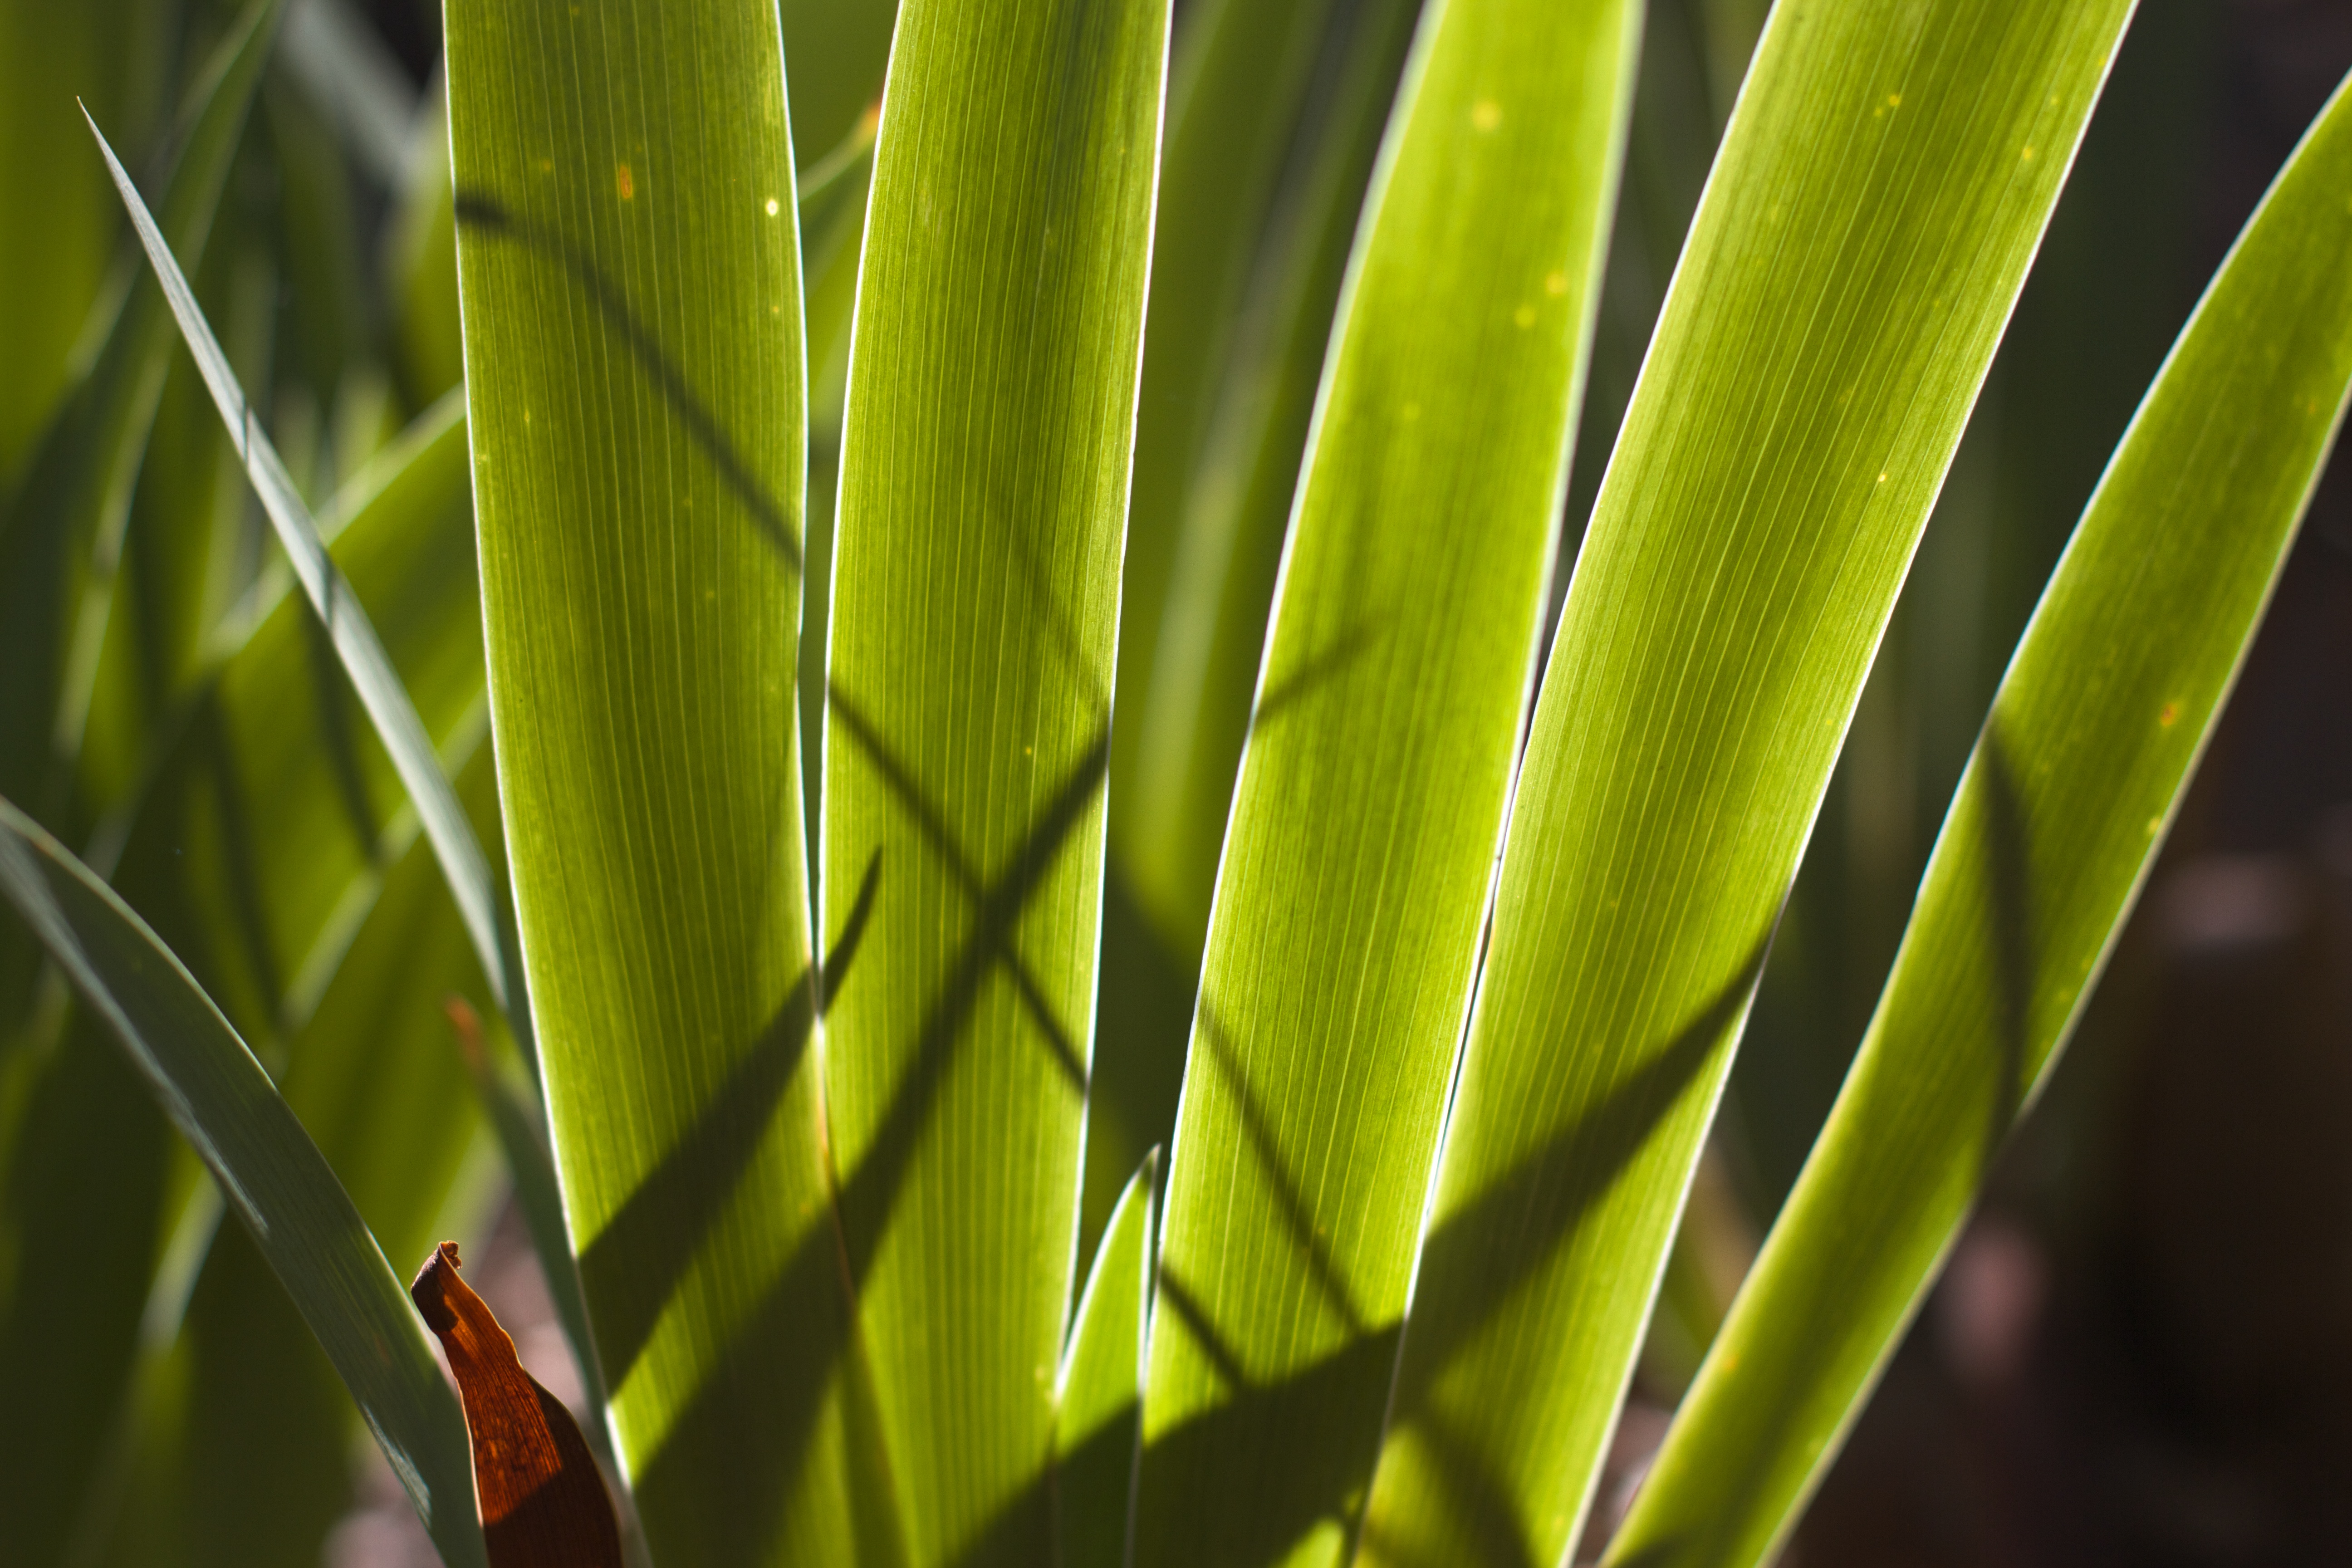
tree, grass, branch, plant, sunlight, leaf, flower, green, botany, yellow, flora, close up, macro photography, grass family, plant stem, land plant, arecales